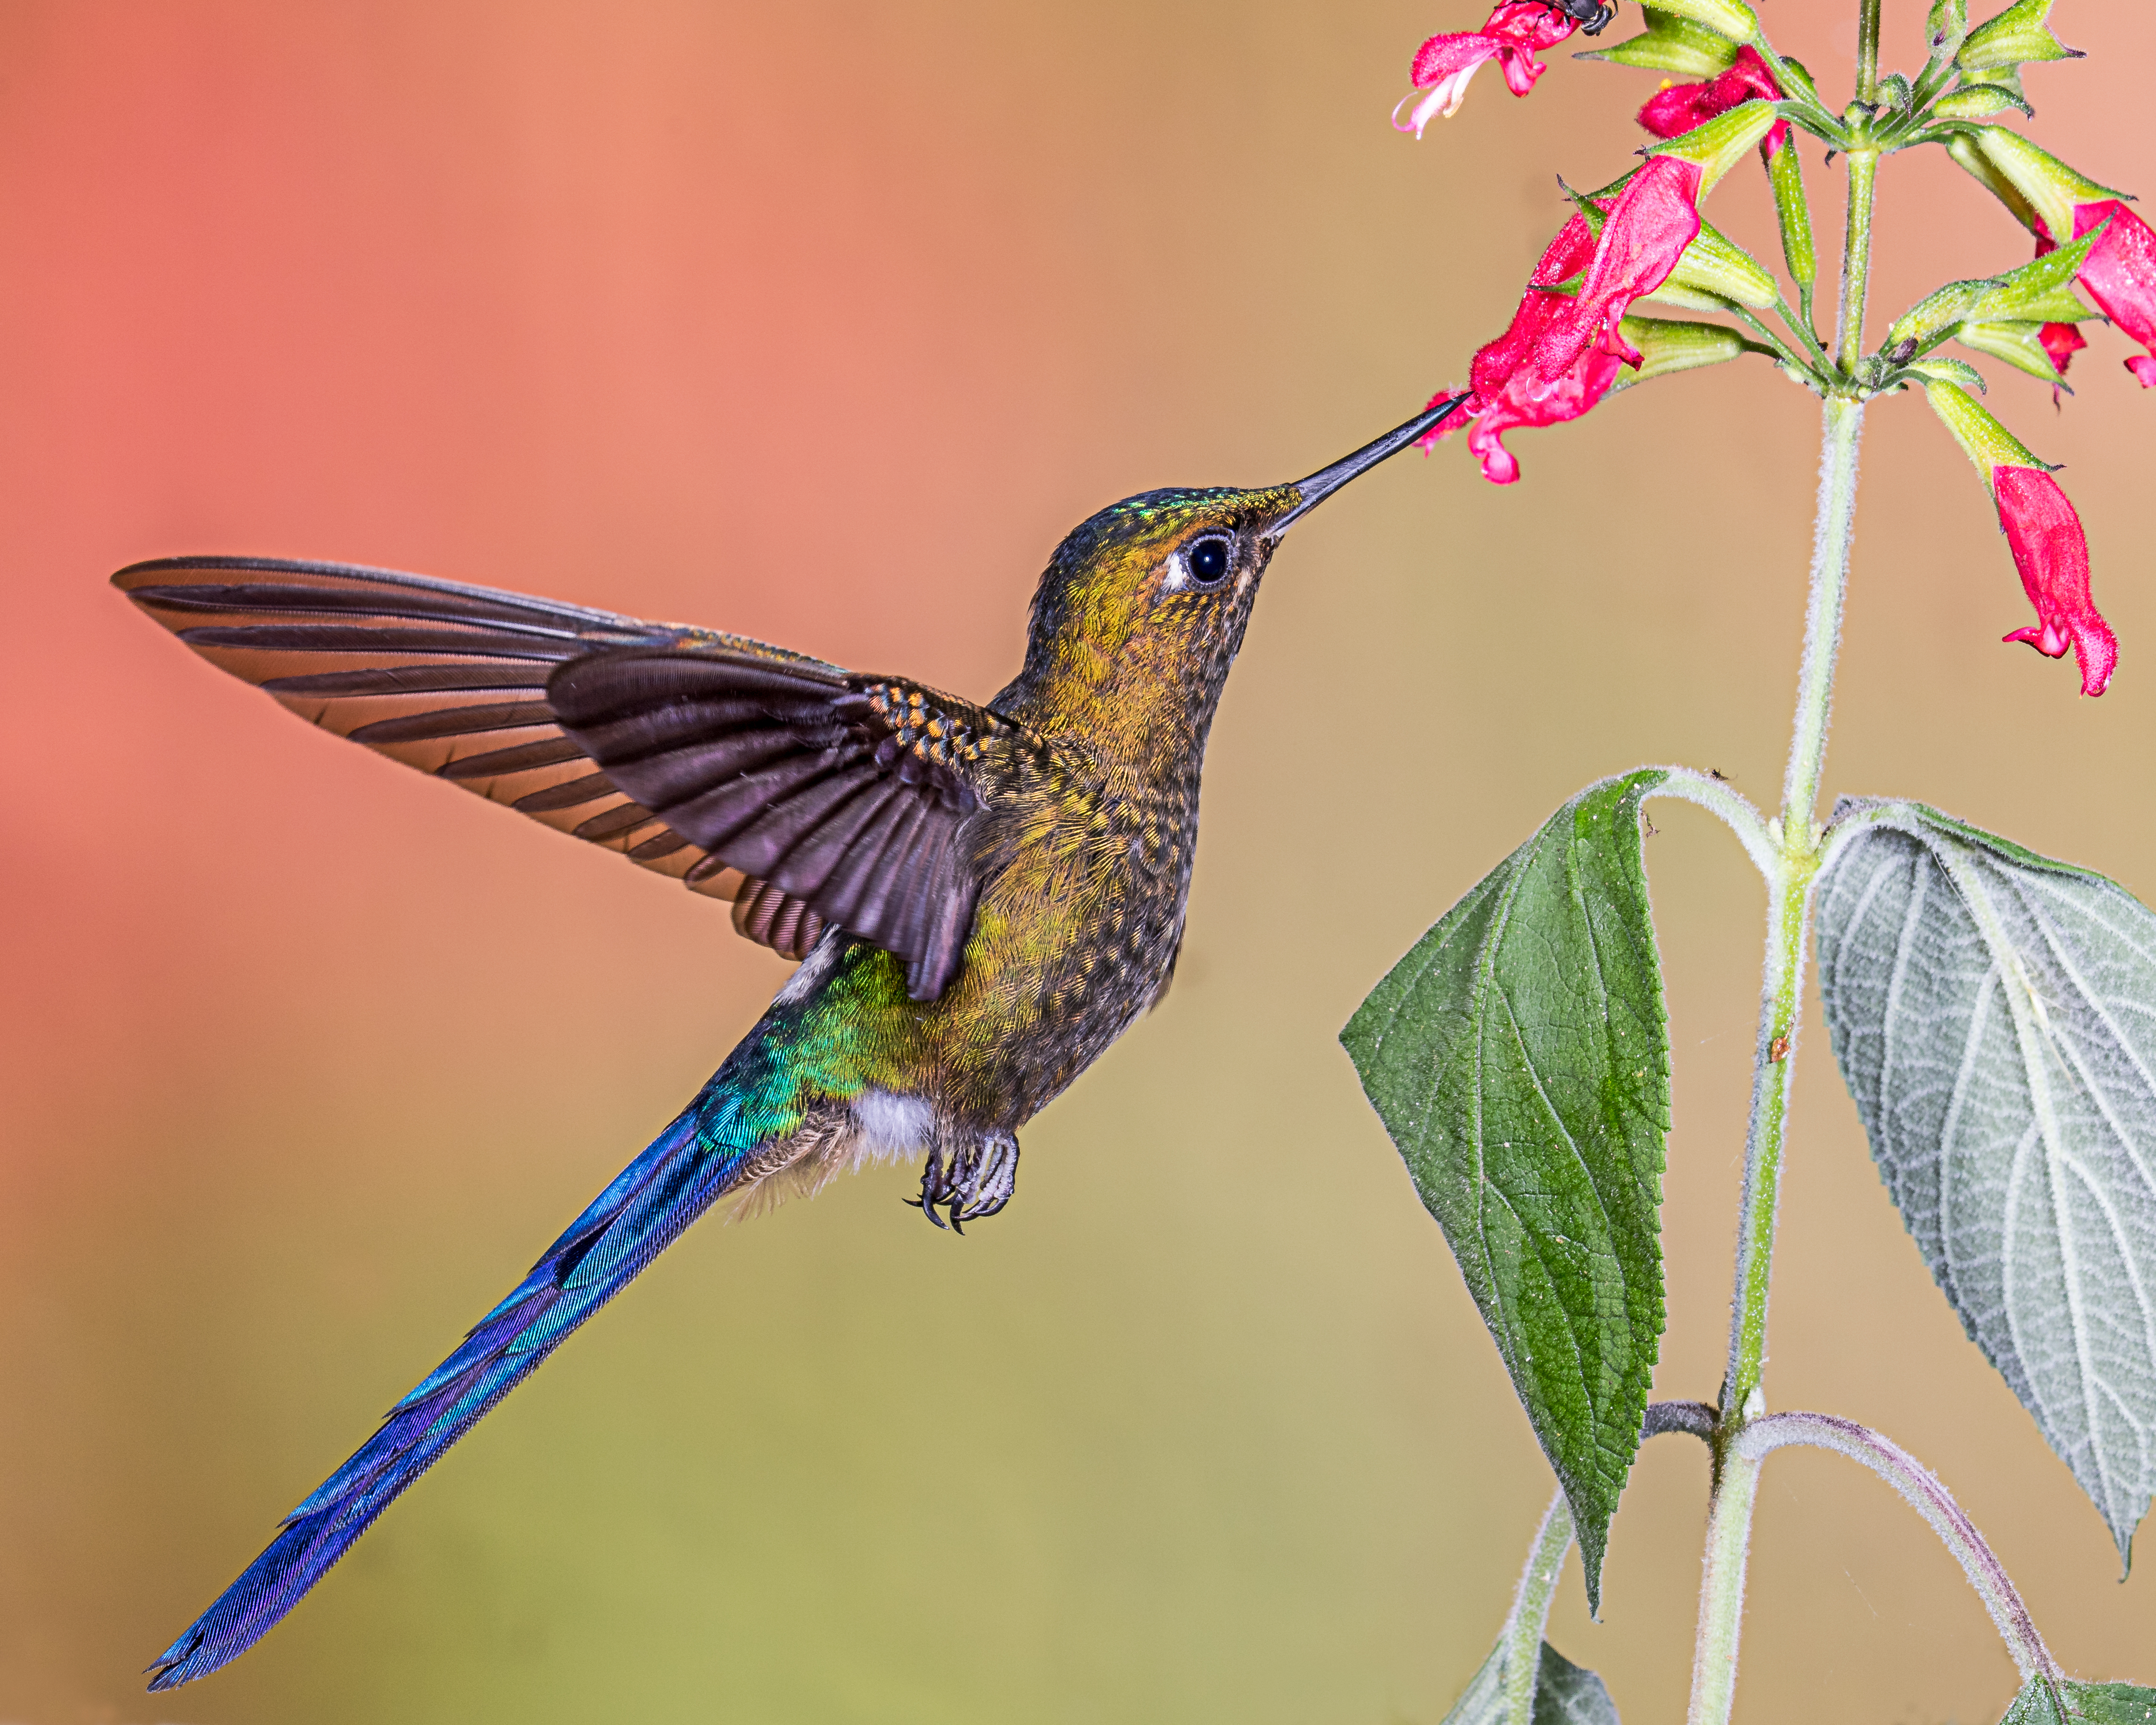
branch, bird, wing, beak, hummingbird, fauna, vertebrate, andymorffew, morffew, tandayapabirdlodge, violettailedsylph, ecuador, pollinator